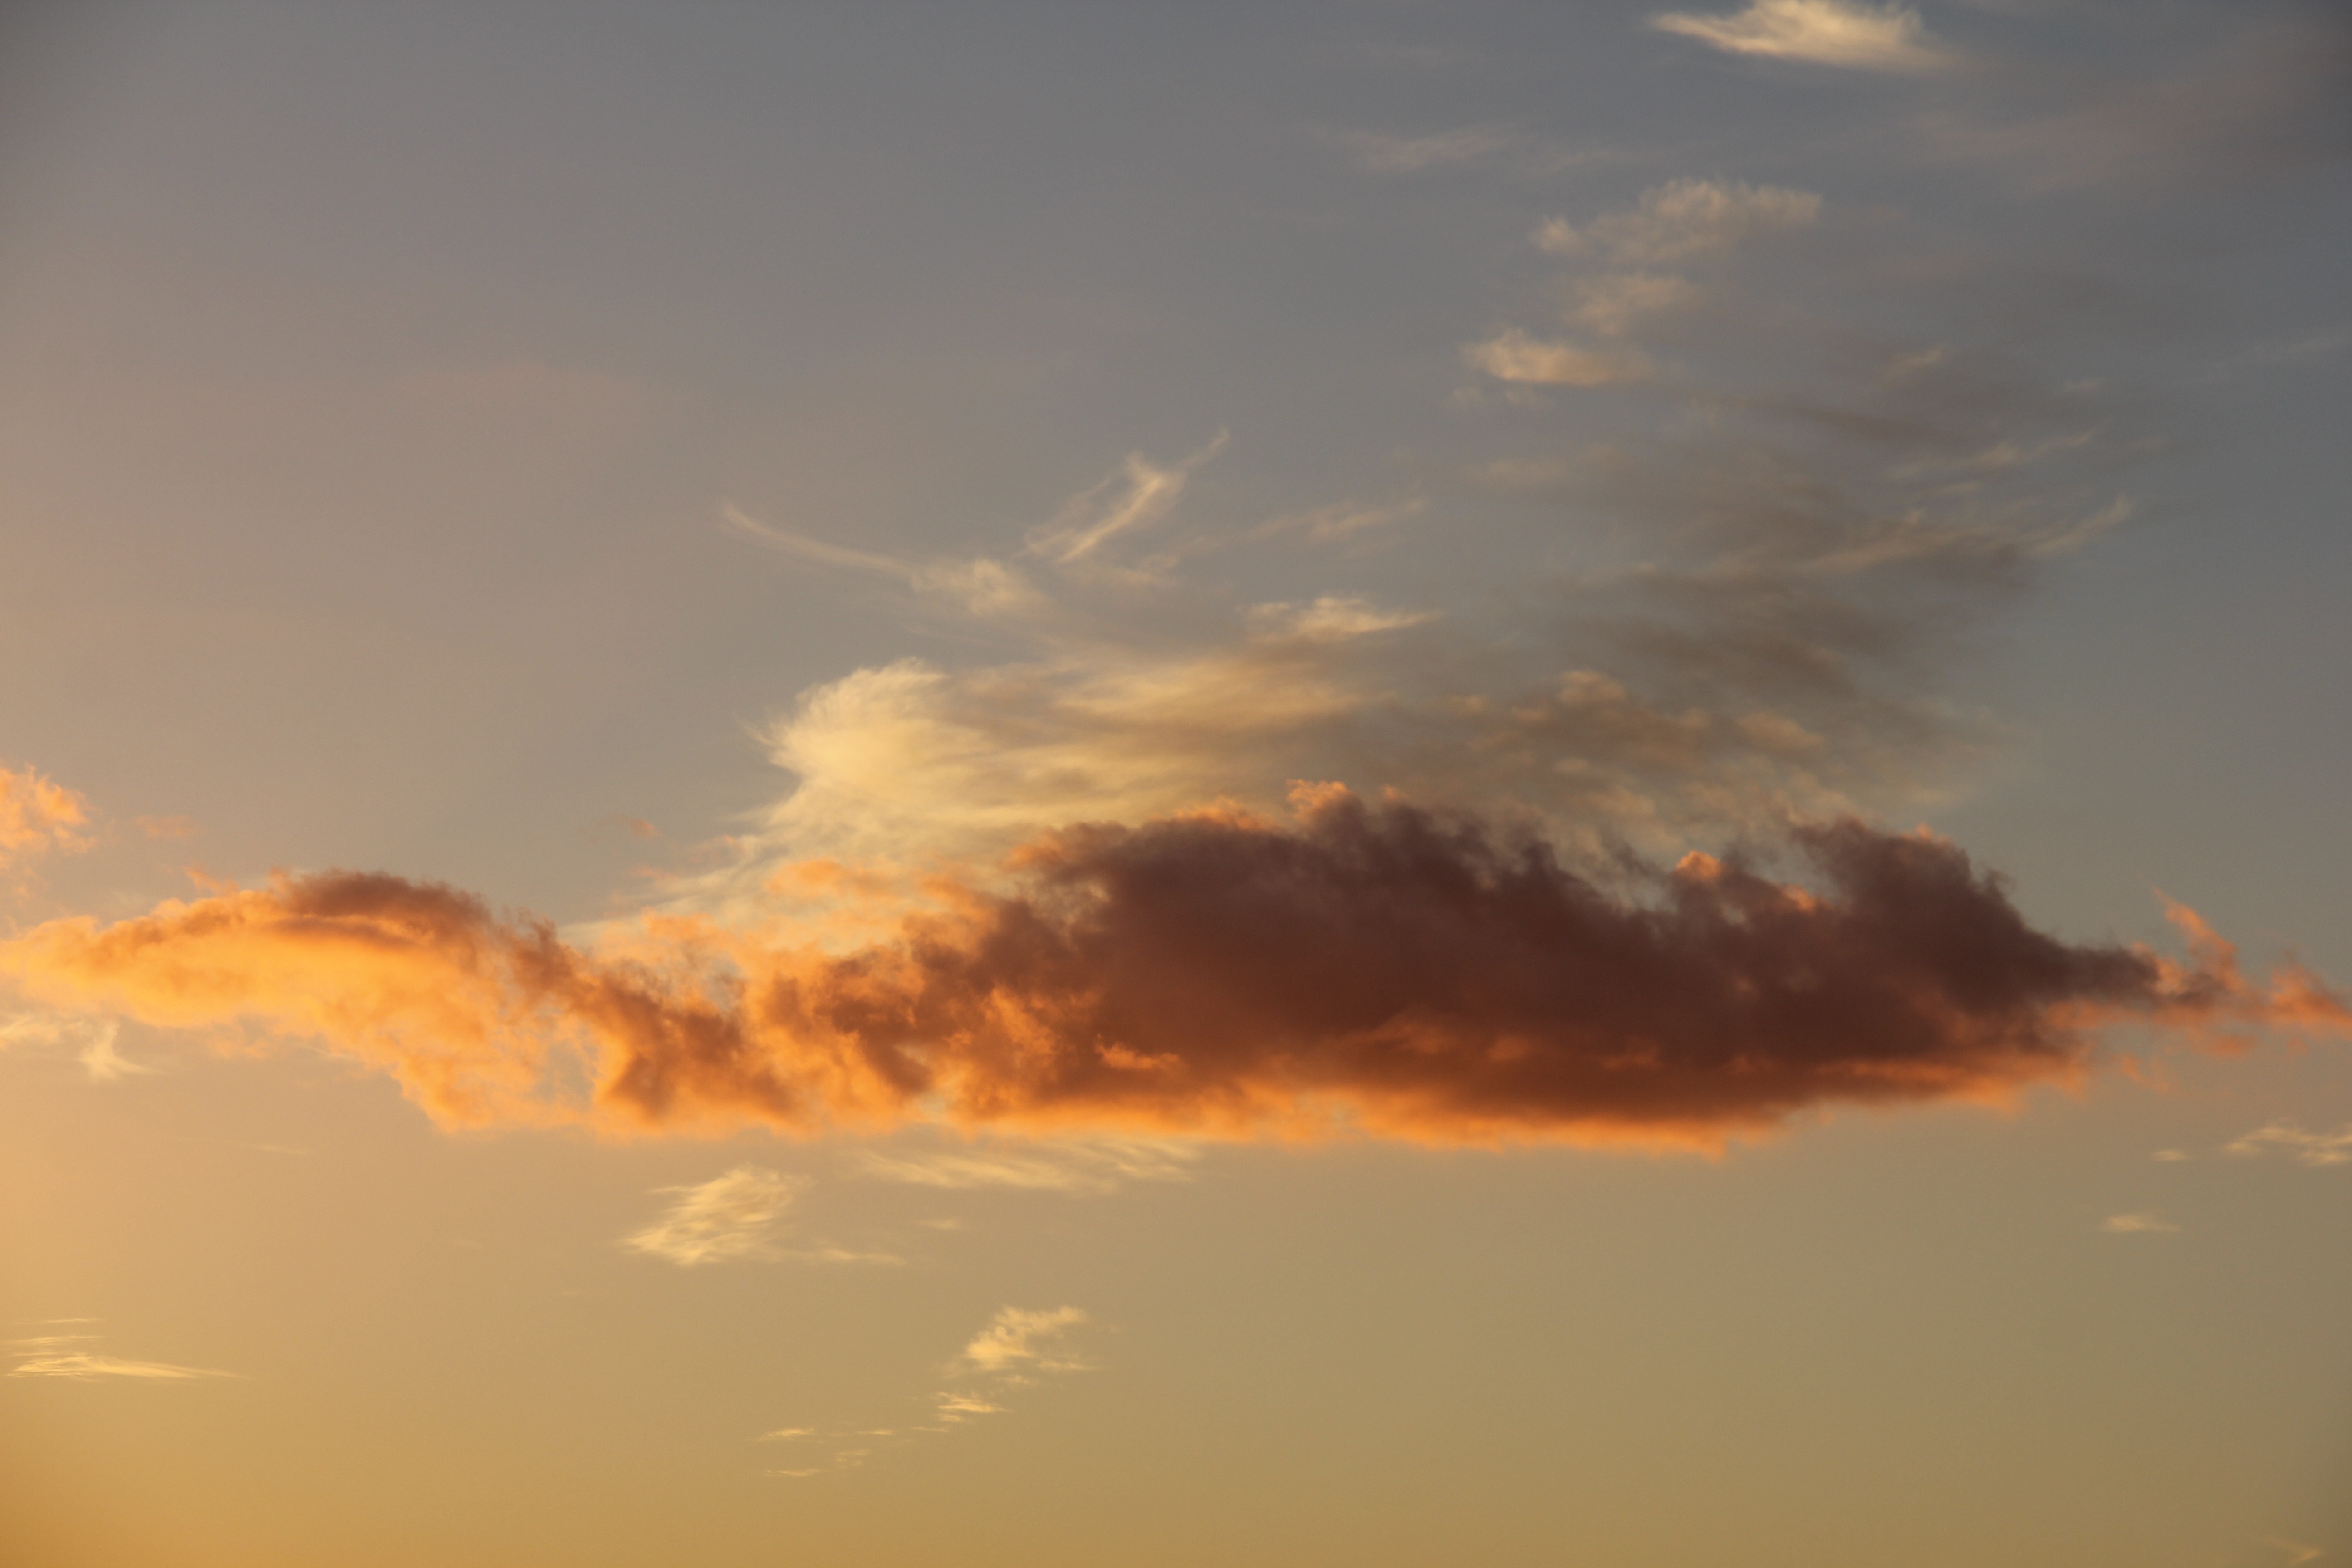
horizon, cloud, sky, sunrise, sunset, sunlight, morning, dawn, atmosphere, dusk, evening, cumulus, afterglow, evening sky, meteorological phenomenon, atmospheric phenomenon, red sky at morning